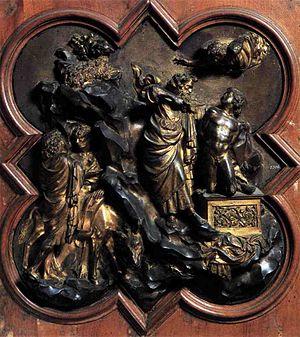
Le Sacrifice d'Isaac est un tableau de Caravage conservé à la galerie des Offices de Florence. Il représente un épisode biblique tiré de la Genèse, au cours duquel le patriarche Abraham s'apprête à sacrifier son propre fils Isaac afin d'obéir à l'injonction de Dieu ; mais un ange arrête son geste juste à temps. La scène est représentée à l'extérieur ; il s'agit de l'un des rares paysages peints par Caravage, et c'est d'ailleurs le dernier qu'il représente alors qu'il s'apprête à orienter son style vers des traitements plus sombres et intimistes. Bien que le thème soit déjà bien connu, certains aspects de son traitement pictural offrent une perspective inédite : en particulier, les attitudes du patriarche et de son fils sont tout à fait inhabituelles par rapport à l'iconographie religieuse de l'époque.